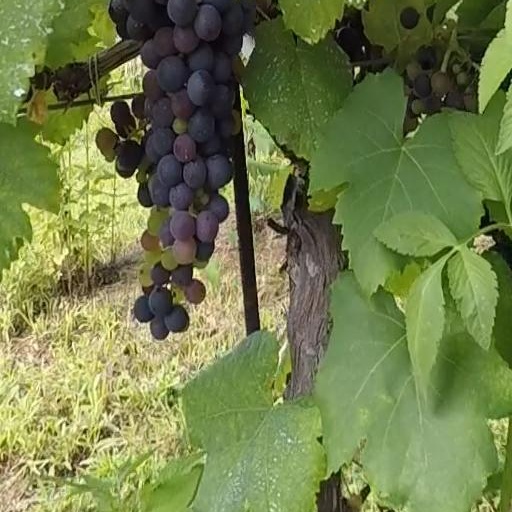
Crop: grape